Ringedals Dam

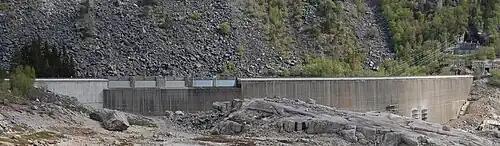
Concrete plate

After a while, Tyssefaldene experienced leakage from the dam. In 1929, the engineers at "Ingeniørfirmaet Chr. F. Grøner" planned a new upstream dam plate in reinforced concrete. The pioneering project was built by "AS Høyer-Ellefsen" using gliding formwork. The new plate was constructed two meter upstream from the original granite wall and horizontally supported by 1,700 beams. The plate is 20–47 cm thick and covers an area of 9,700 m². It consist of 68 sections with 1 horizontal and 38 vertical expansion joints with plates of copper, bitumen and asphalt. The construction of the new dam plate was finished in 1931.